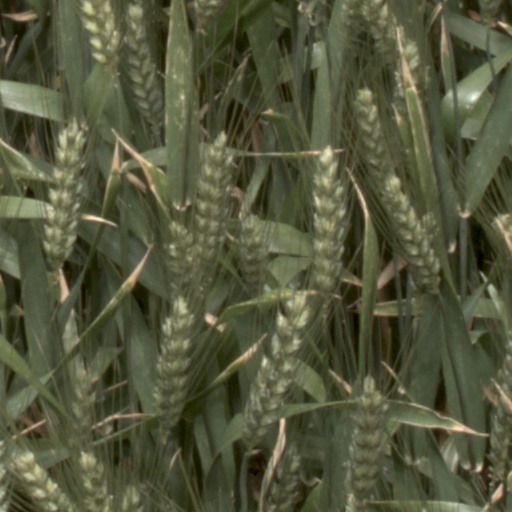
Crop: wheat